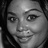
Emotion: neutral